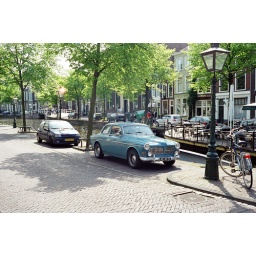
Imagine my delight when I spotted my favorite automobile canalside in Leiden.